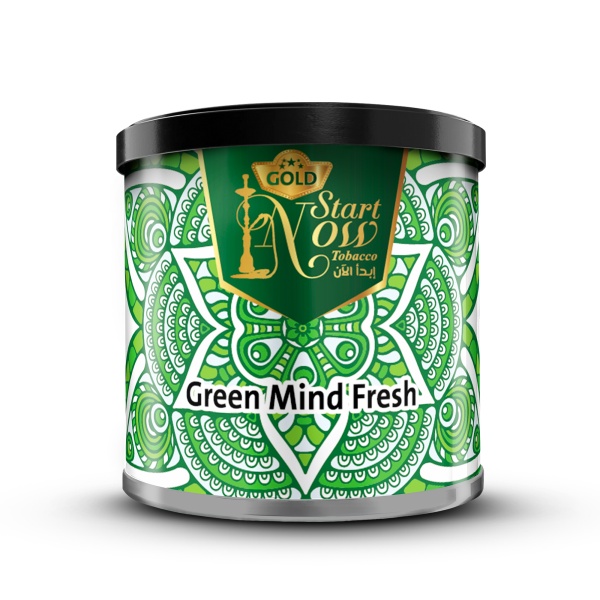
Start Now - GREEN MINT FRESH - 200GR
Start Now - GREEN MINT FRESH - 200GR Geschmack : Minze
Brand: Start Now
Category: Food, Beverages & Tobacco > Tobacco Products > Loose Tobacco